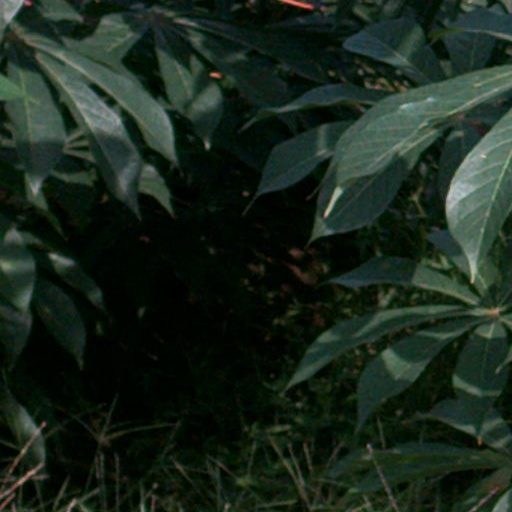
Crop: cassava